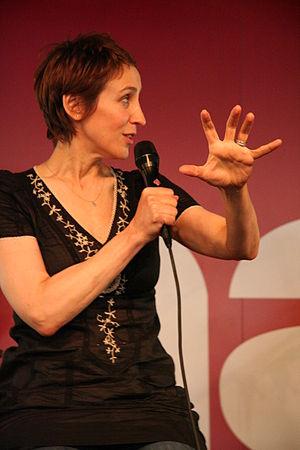
Show-case avec Stacey Kent organisé par la Fnac Montparnasse (Paris, France) pour la sortie de l'album Breakfast on the Morning Tram.